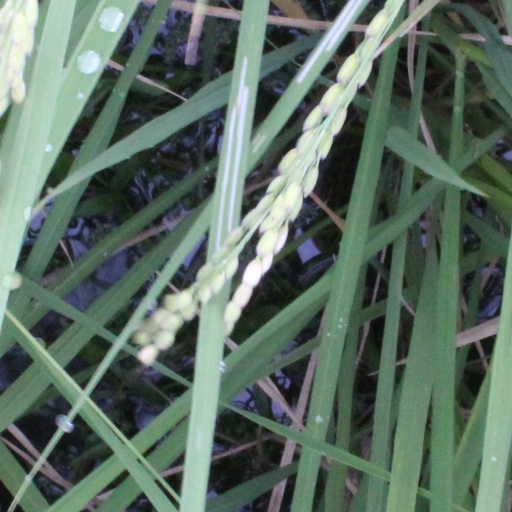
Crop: rice